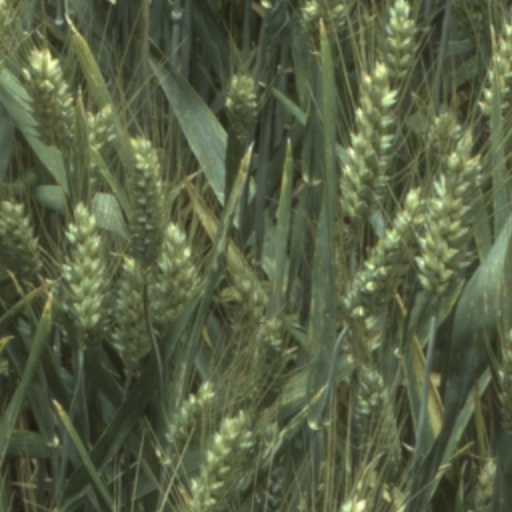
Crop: wheat